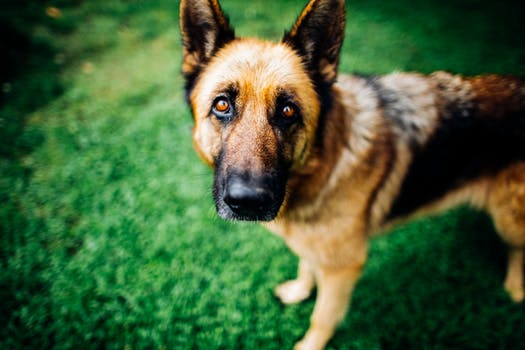
Label: No Watermark